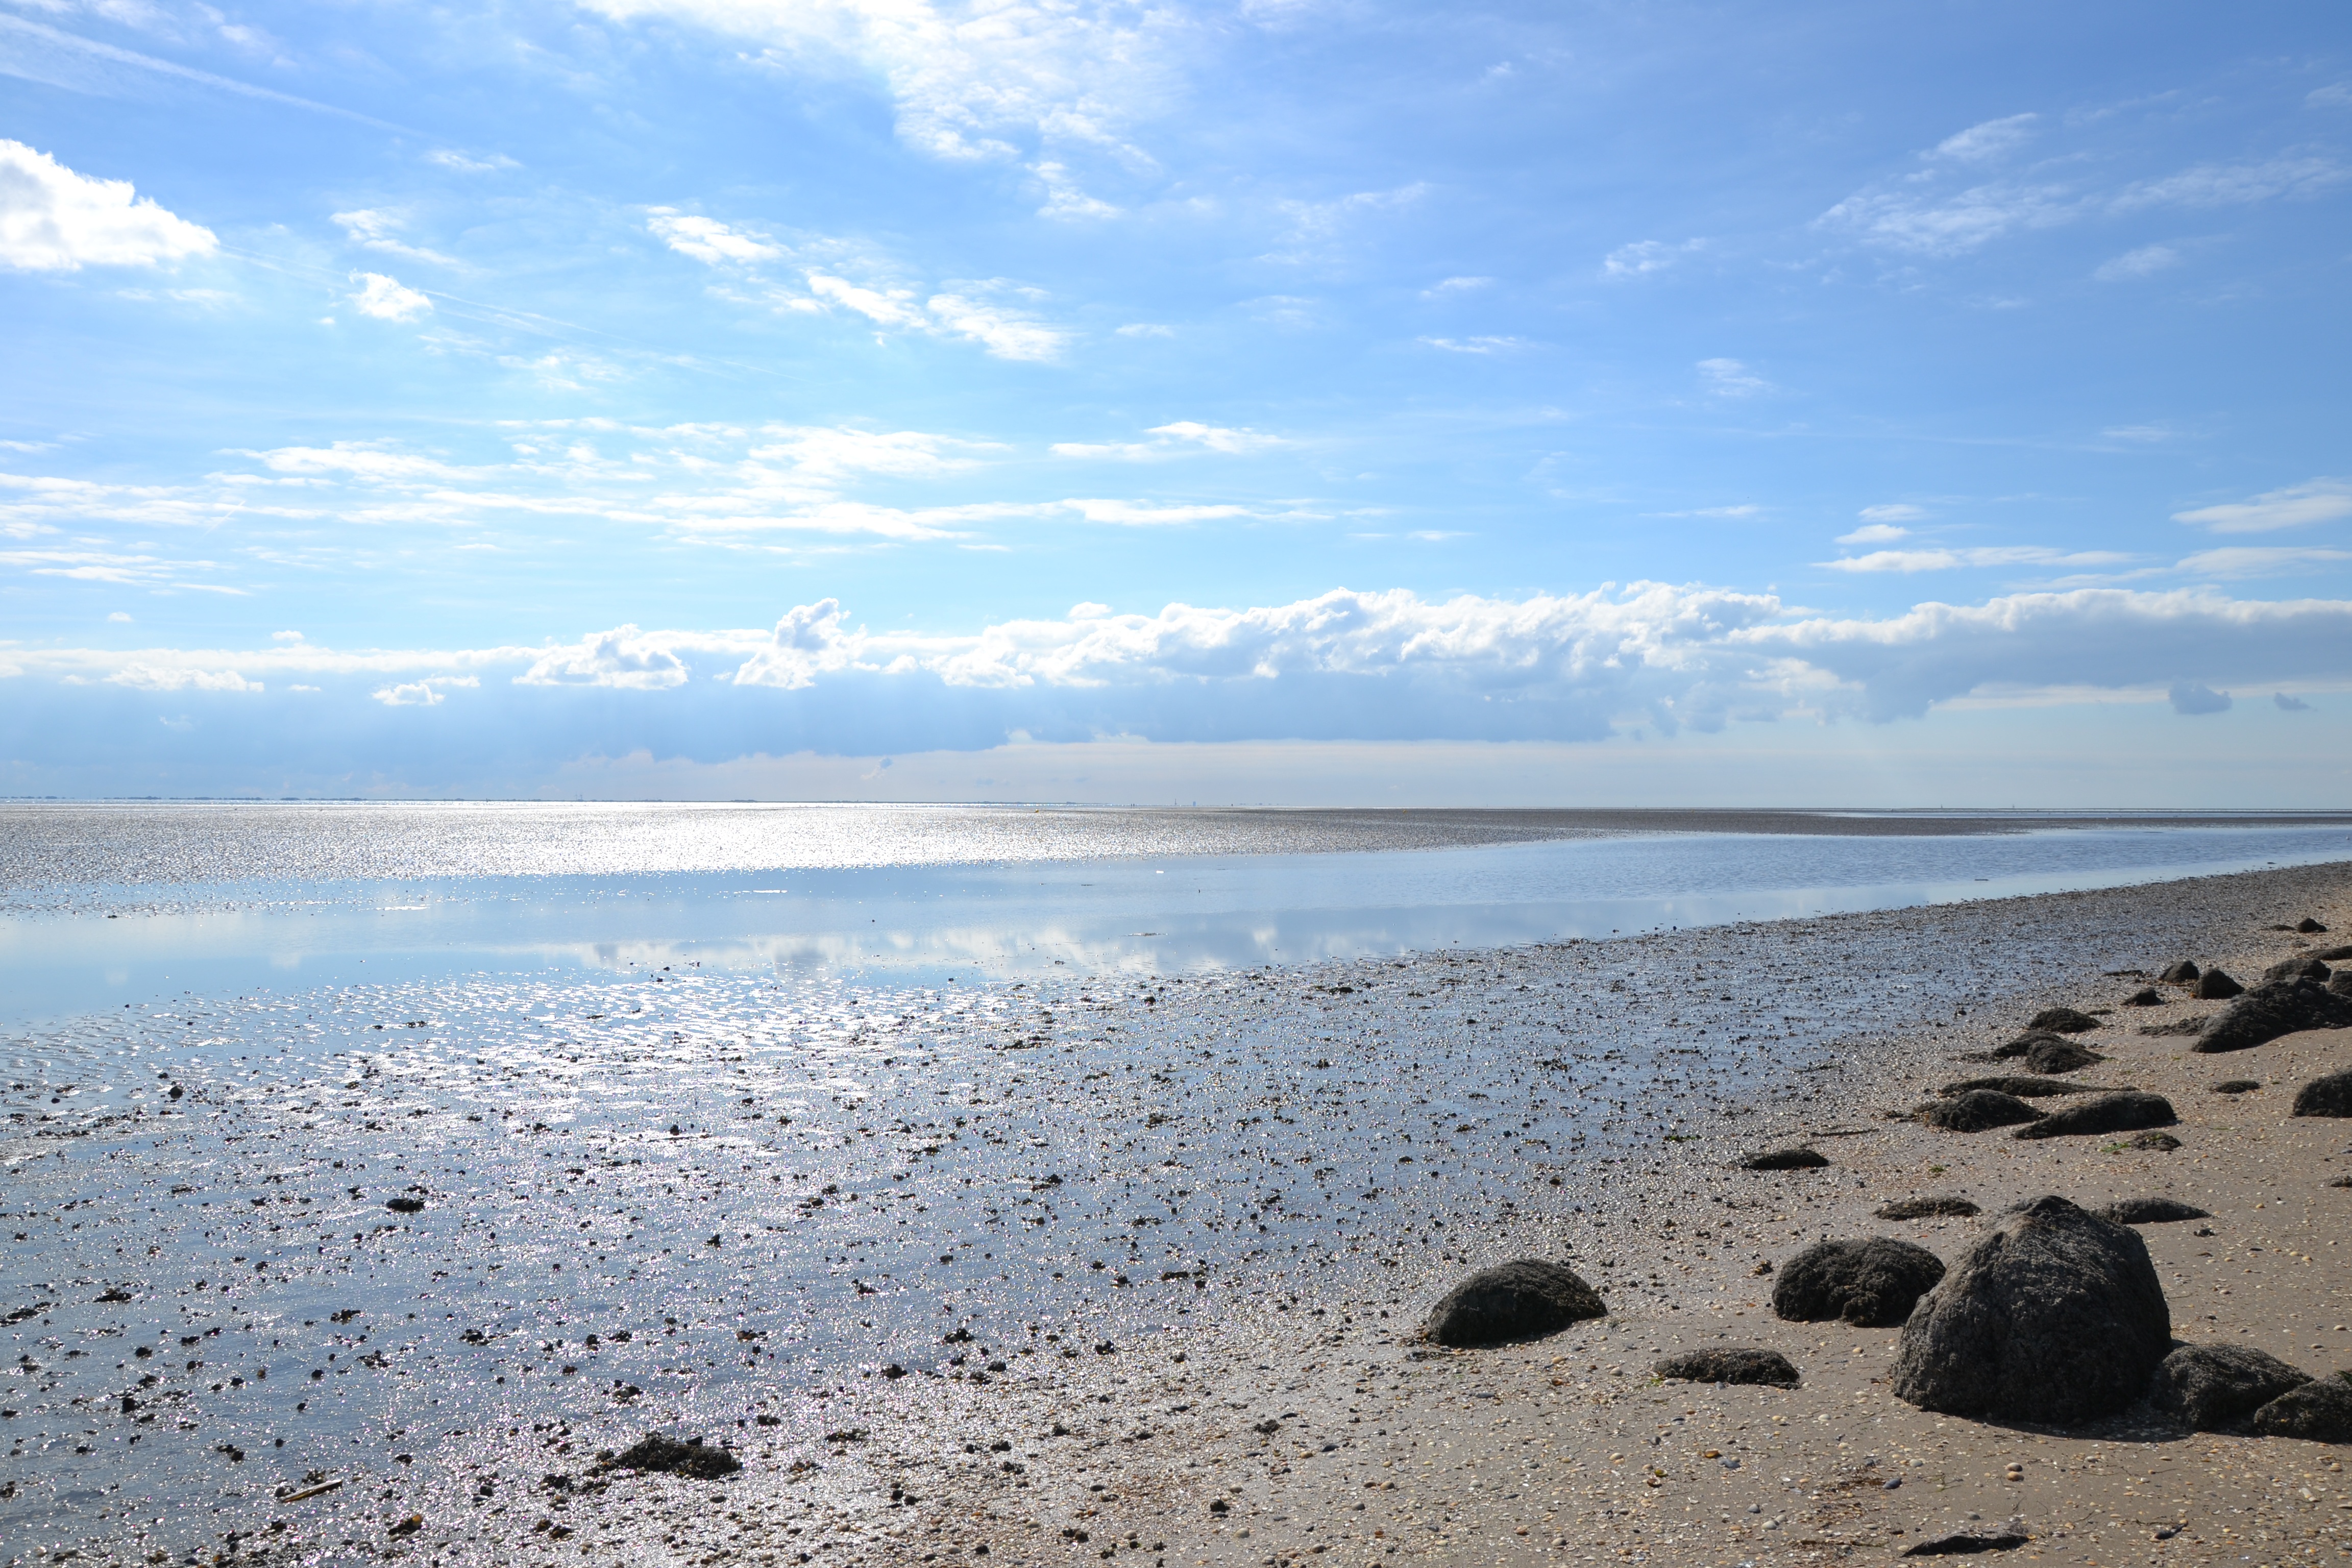
beach, sea, coast, sand, ocean, horizon, cloud, sky, shore, wave, vacation, bay, material, body of water, north sea, tides, wadden sea, ebb, nordfriesland, watts, pellworm, mudflat, wind wave